Utsunomiya Domain

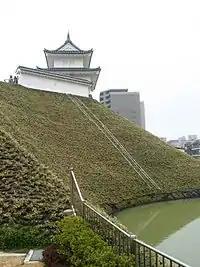
Reconstructed "yagura" of Utsunomiya Castle, administrative center of Utsunomiya Domain

Utsunomiya has been ruled by the Utsunomiya clan, one of the eight major samurai bands of the northern Kantō region and a cadet branch of the Fujiwara clan since the Kamakura period. For assisting Toyotomi Hideyoshi in the 1590 Battle of Odawara, Utsunomiya Kunitsuna had been confirmed as a 187,613 "koku" "daimyō". However, in 1597 the Utsunomiya were stripped of their holdings when Hideyoshi's spies revealed that their actual income was more than double what he had authorized. The area then briefly came under the Gamō clan of Aizu, but after the Battle of Sekigahara and the creation of the Tokugawa shogunate, Tokugawa Ieyasu regarded the location as strategically important due to its position at the junction of the Ōshū Kaidō and the Nikkō Kaidō.